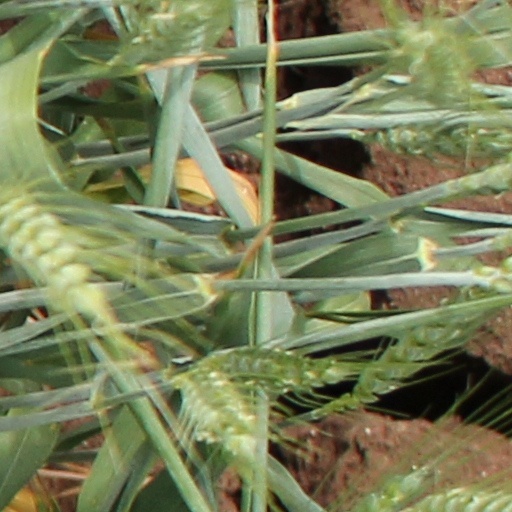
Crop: wheat